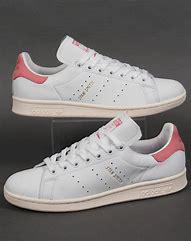
Brand: adidas
Model: originals Adidas Originals Stan Smith